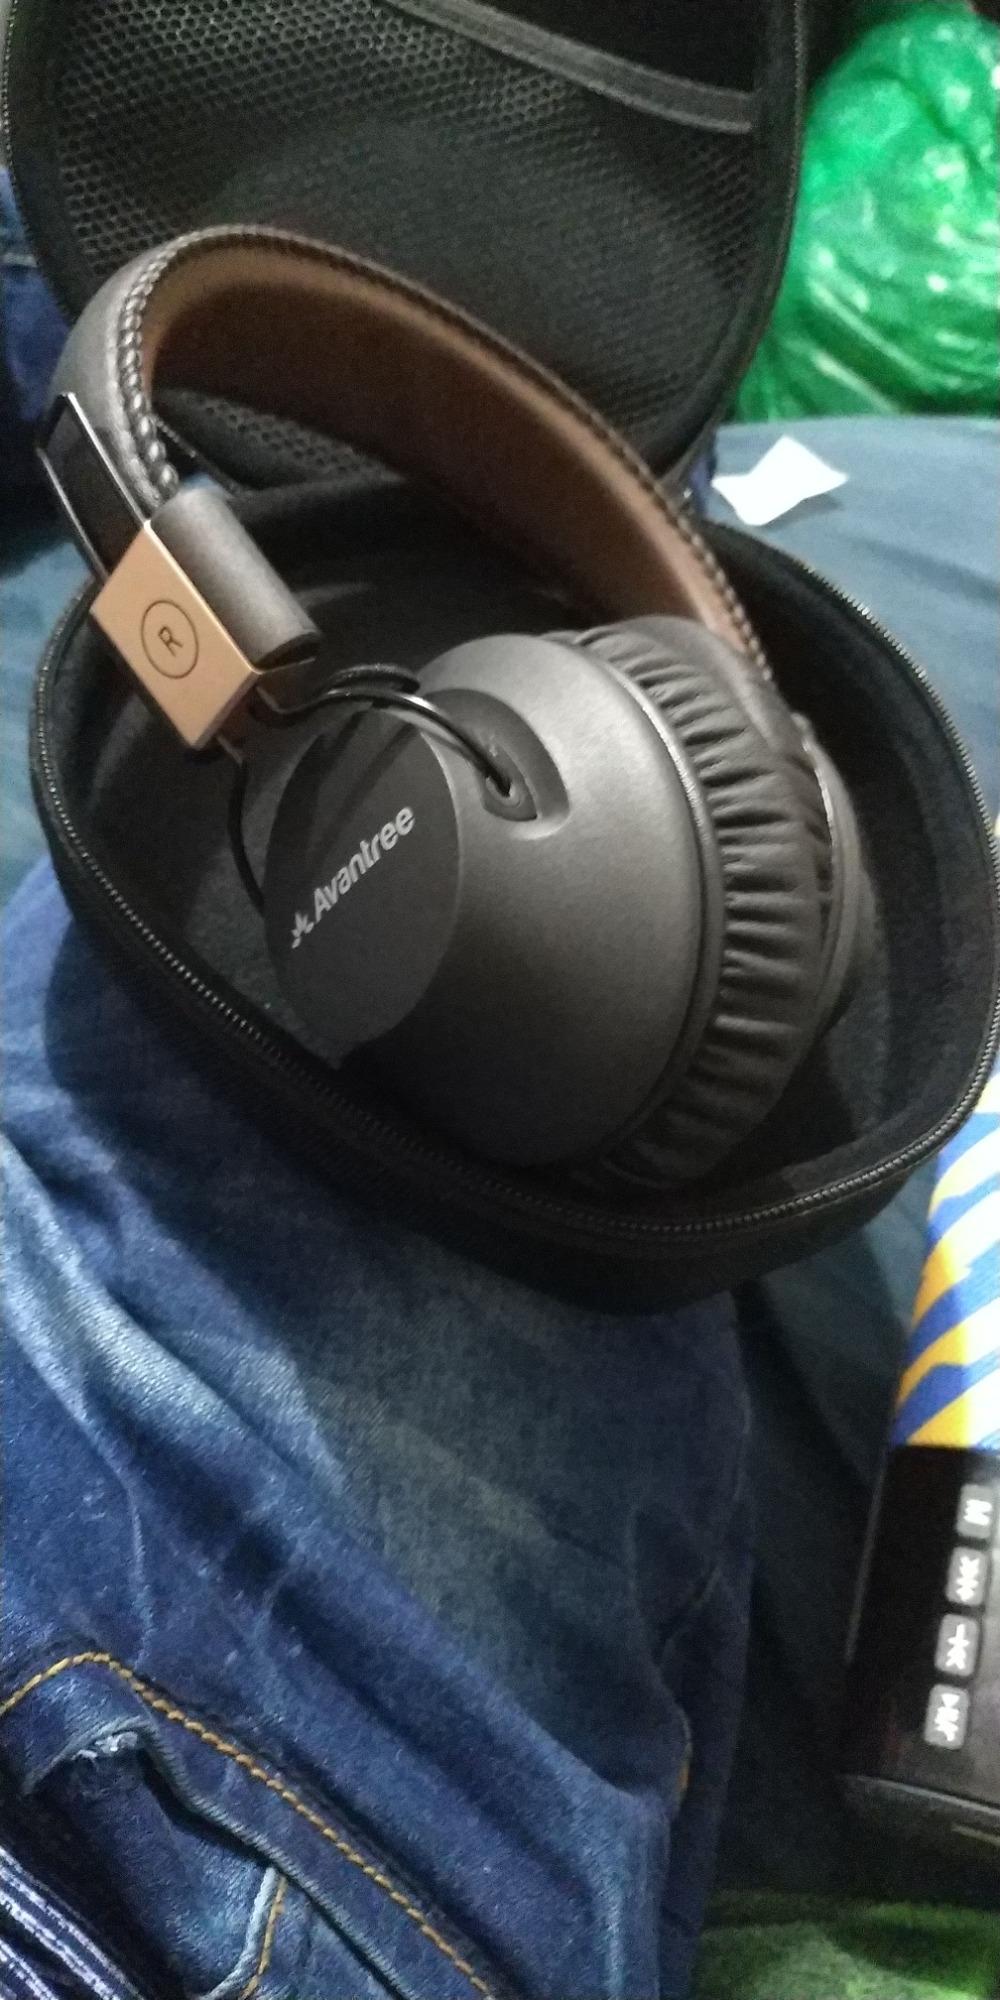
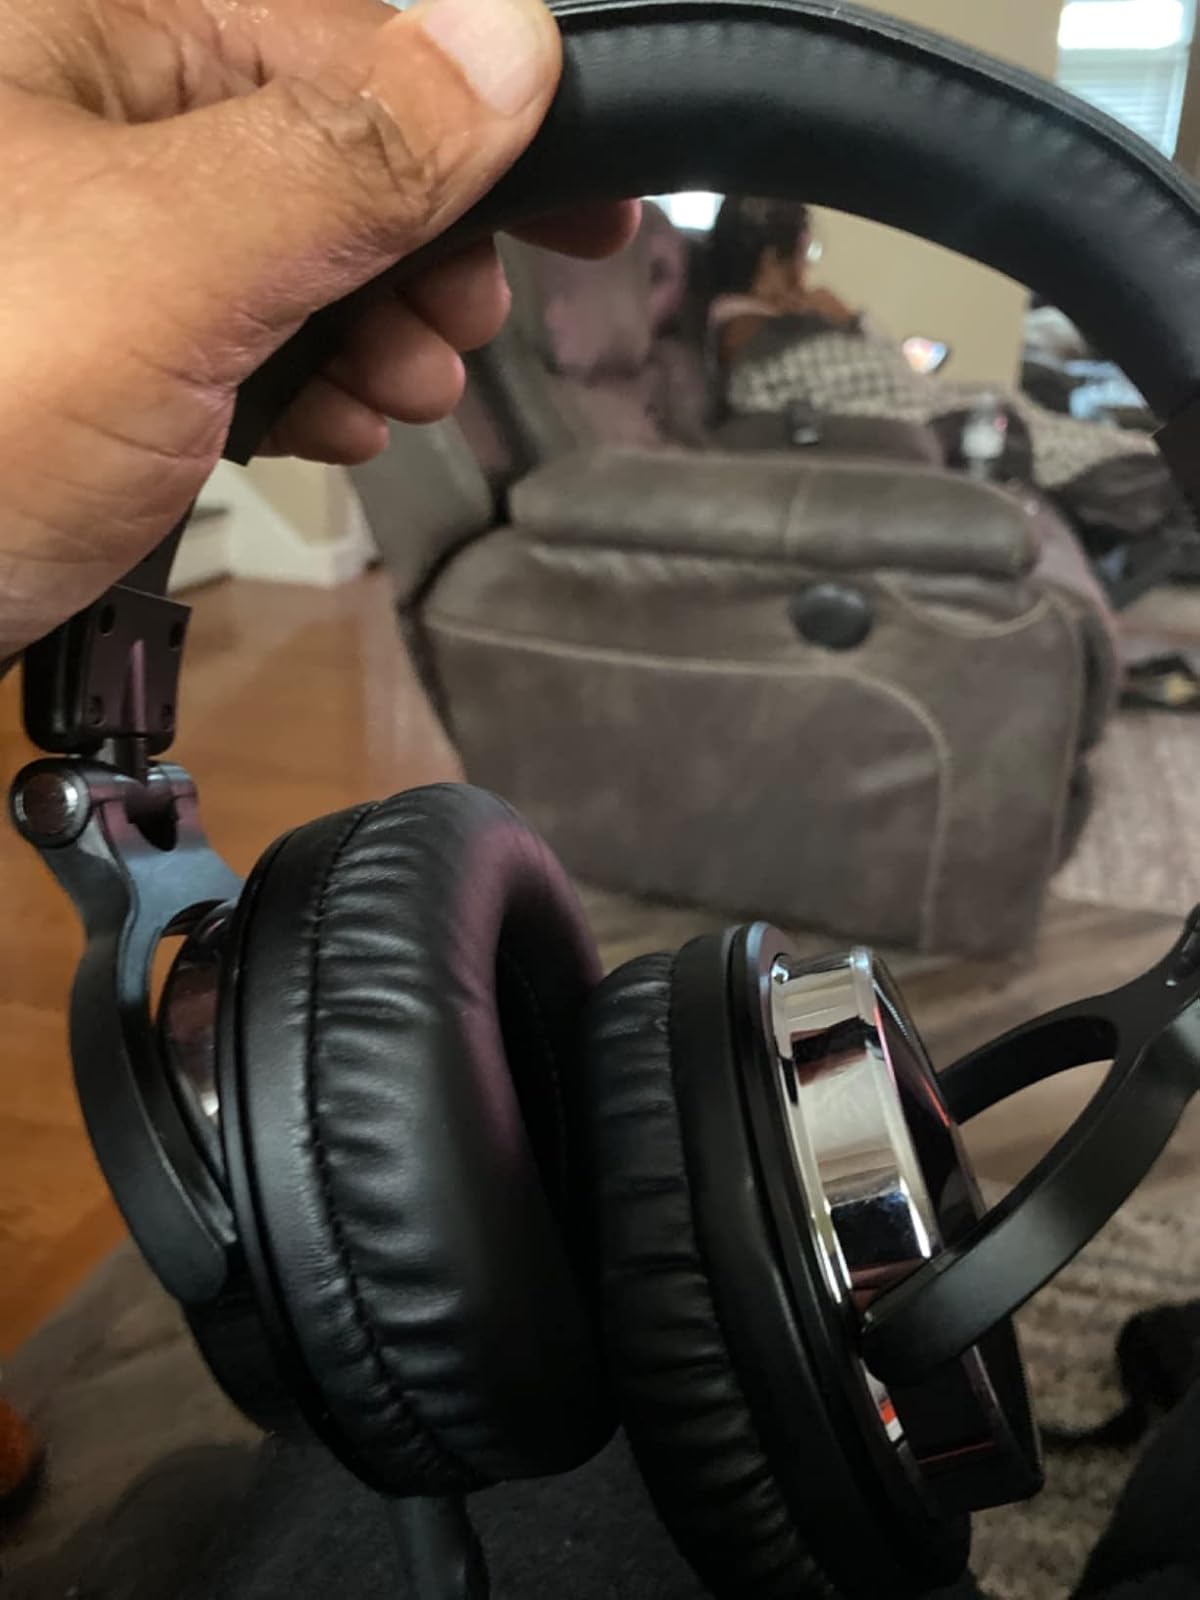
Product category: headphones
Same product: no